Bela Stena

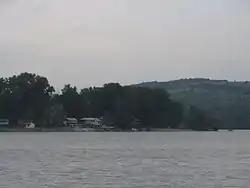
Bela stena from the river

The name, "bela stena", is descriptive, meaning "white rock" in Serbian. Allegedly, when the landslide occurred on the island, to the distant fishermen from Višnjica and Veliko Selo it appeared as the white rocks. Bela Stena is actually a weekend settlement, without resident population. It has almost 500 vacation homes owned by the citizens of Belgrade and Pančevo, many of which are abandoned or put up for sale.